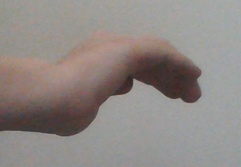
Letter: haa